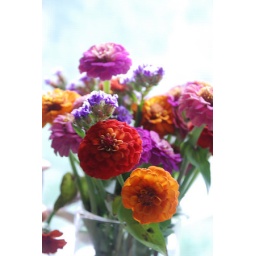
in my kitchen window